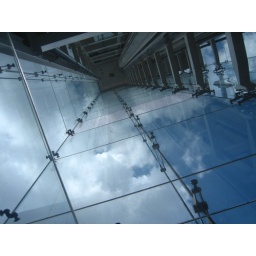
A view up the modern addition, glass elevator tower in The Reina Sofia Museum